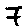
Label: 7